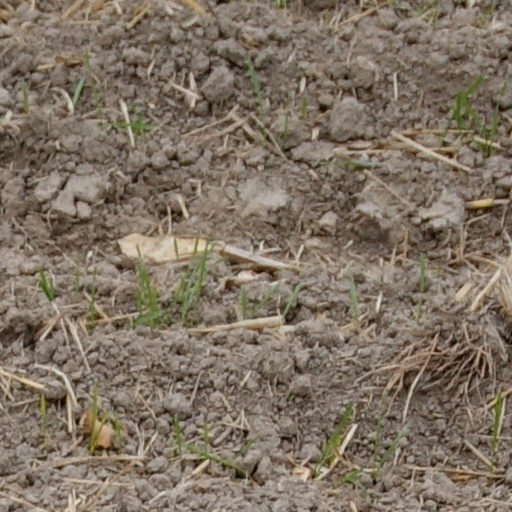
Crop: wheat